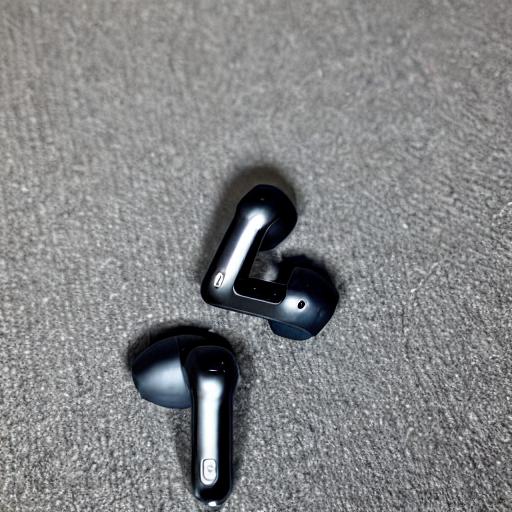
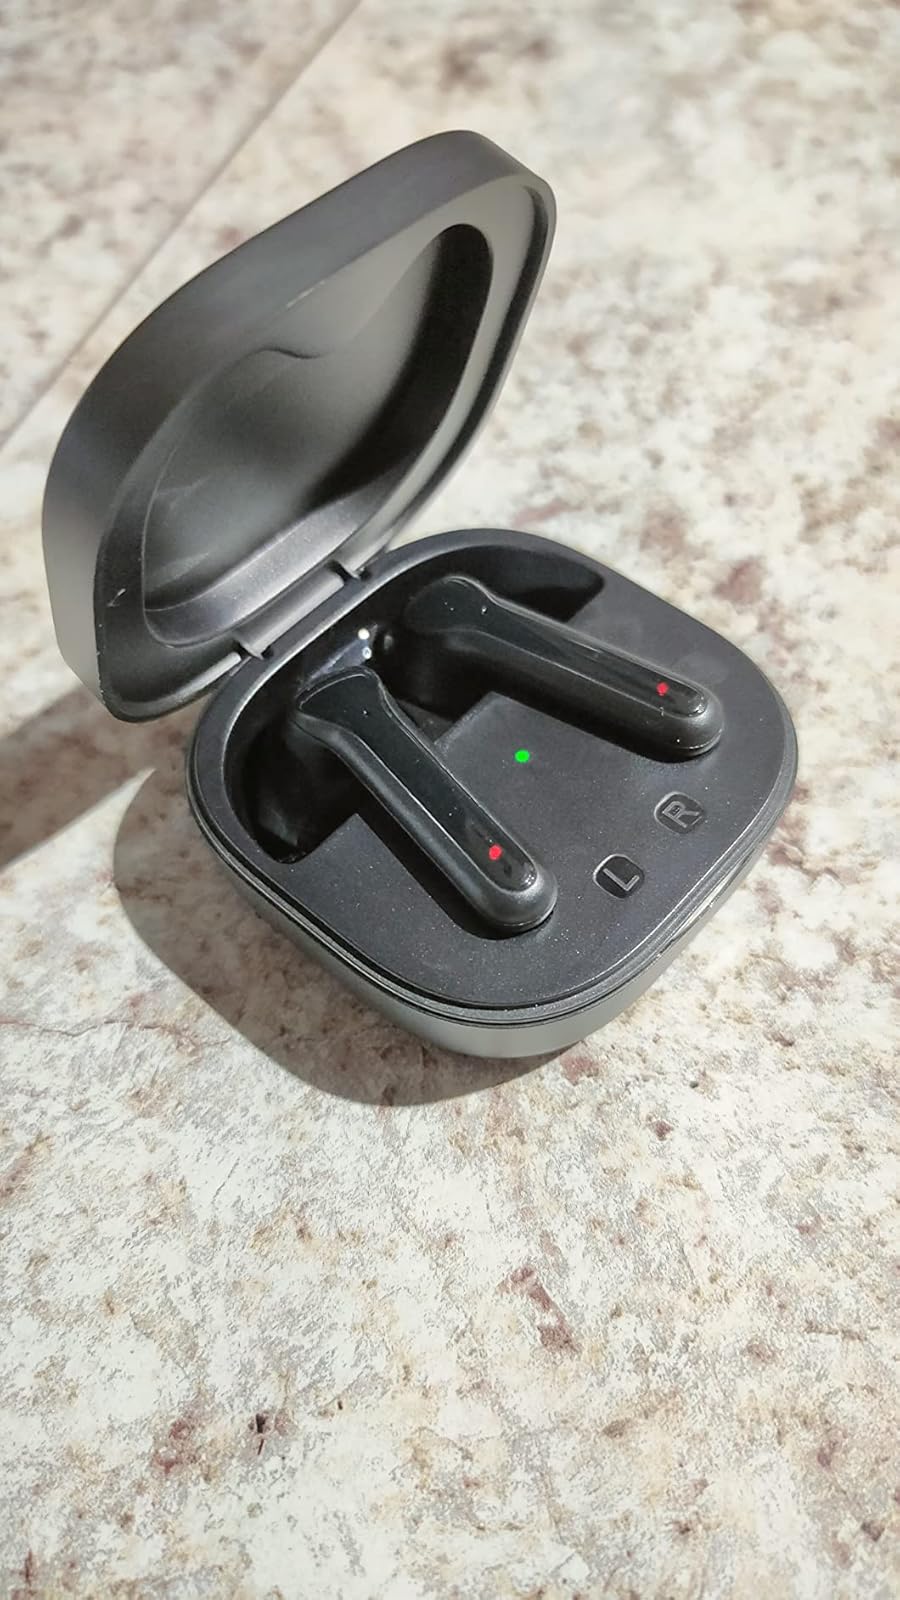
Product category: earbuds
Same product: no